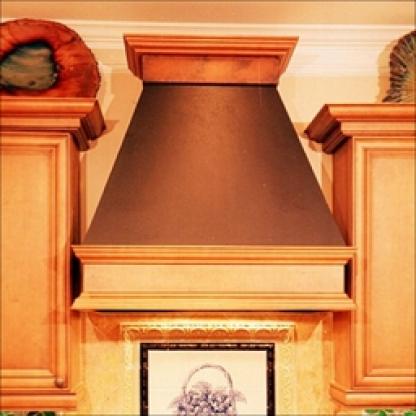
Scene: Indoor